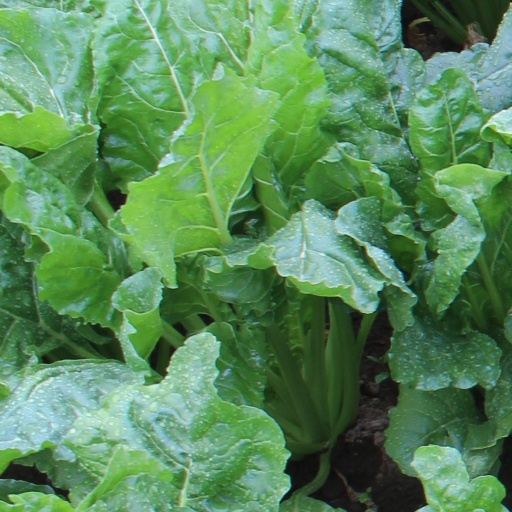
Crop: sugar beet